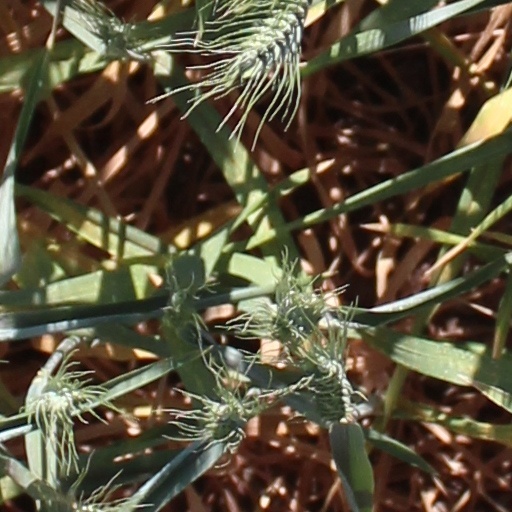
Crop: wheat